Orebites

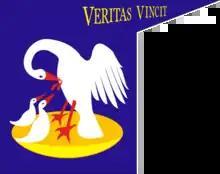
Banner with pelican used by Orebites, later called Orphans (hypothetical colors)

The Orebites, also called Lesser Taborites and later known as Sirotci ("Orphans"), officially Orphans' Union, were followers of a radical wing of the Hussites in Bohemia. The founders took part in the procession on Mount Oreb, near Třebechovice pod Orebem and Hradec. Founded in 1423 originally under the name Lesser Tábor, it consisted mostly of poorer burghers and some members of the Czech nobility who joined with the commander Jan Žižka.